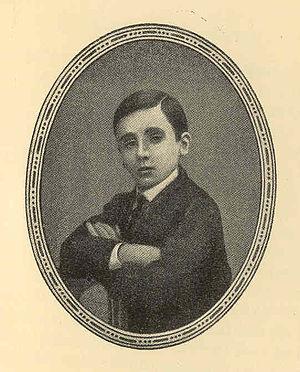
Giacomo della Chiesa, né à Pegli, près de Gênes, le 21 novembre 1854 et décédé le 22 janvier 1922 à Rome, fut le 258ᵉ évêque de Rome et donc pape de l’Église catholique sous le nom de Benoît XV qu'il gouverna du 3 septembre 1914 à sa mort en 1922.